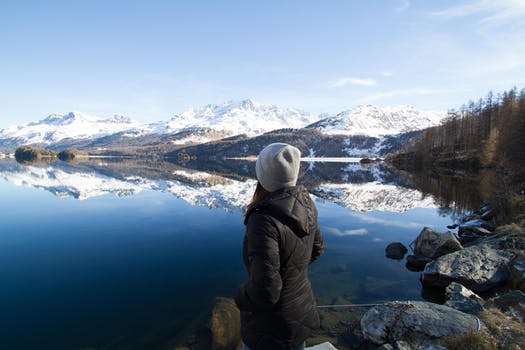
Label: No Watermark